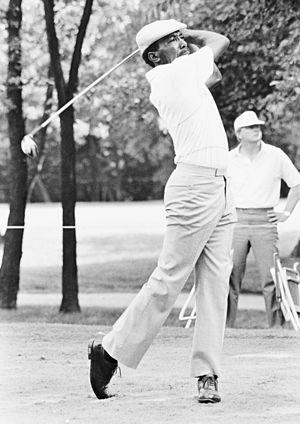
Calvin Peete était un golfeur professionnel américain. Il a été le joueur afro-américain le plus titré sur le PGA Tour, avec douze victoires, avant l'émergence de Tiger Woods. Peete a remporté le Players Champhionship en 1985 et a terminé dans le top-5 sur la liste des gains du PGA Tour à trois reprises : 1982, 1983 et 1985. Il a été classé parmi les dix meilleurs joueurs au classement mondial.